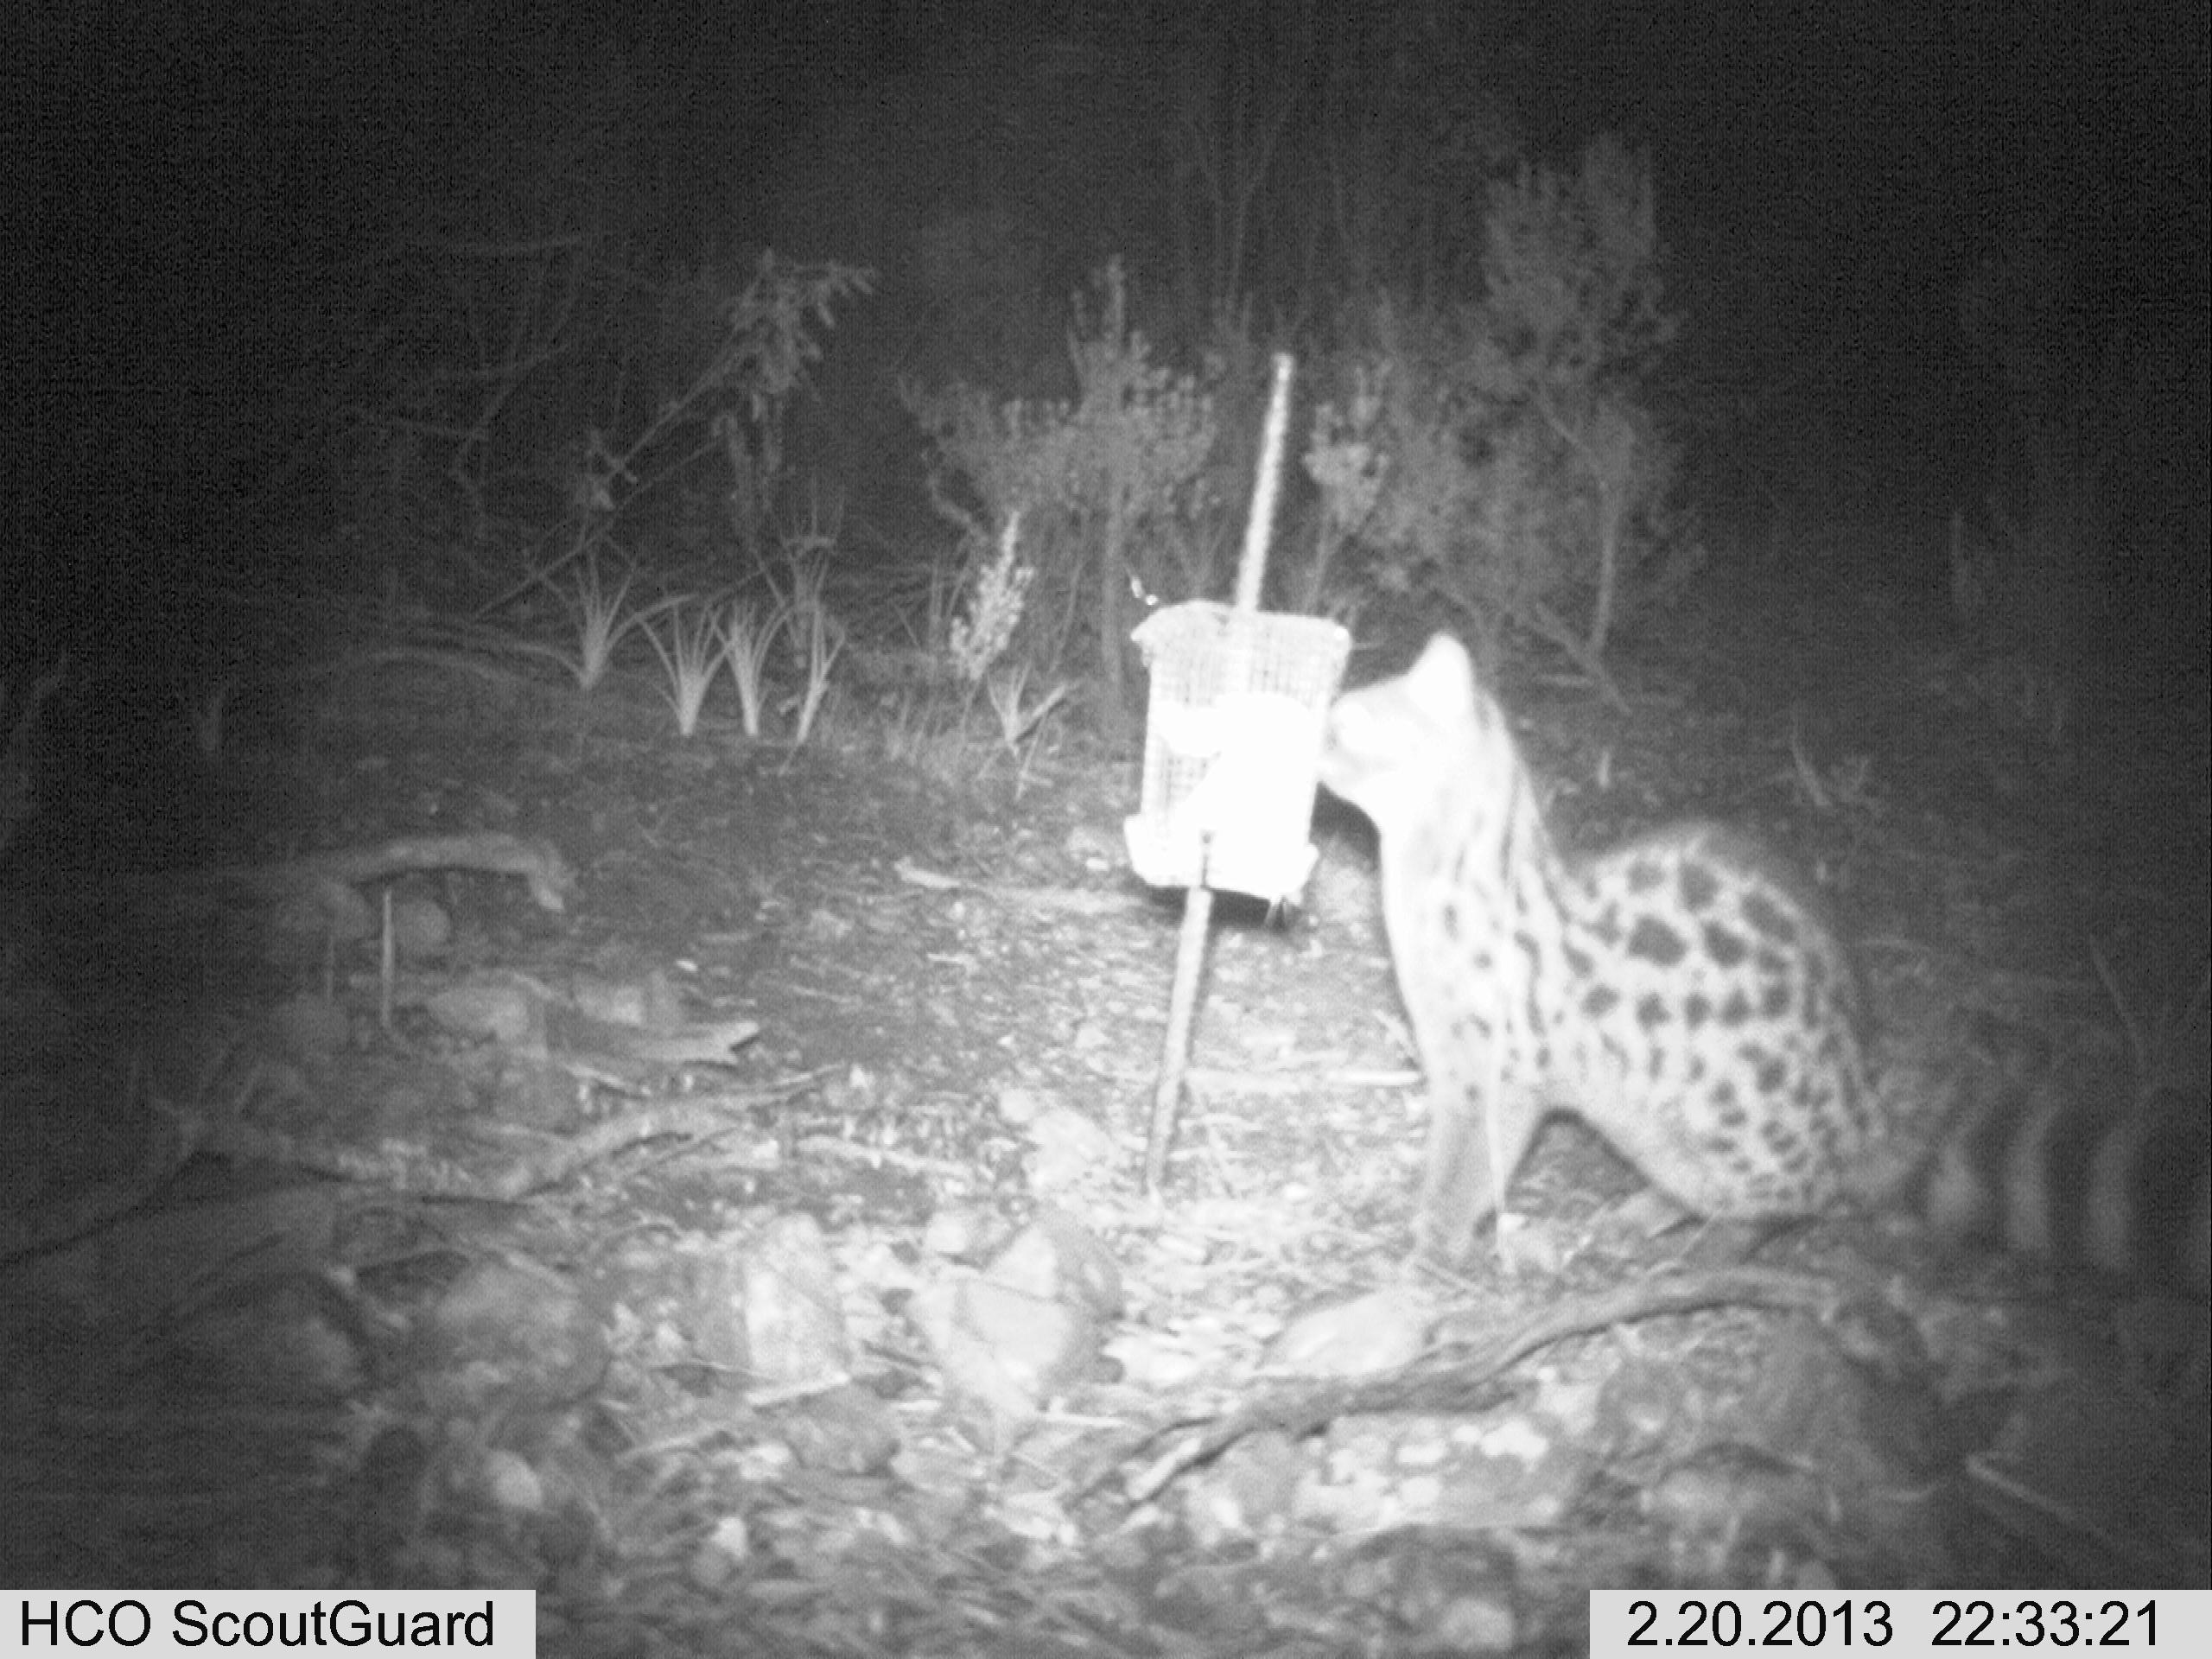
Species: Genetta genetta